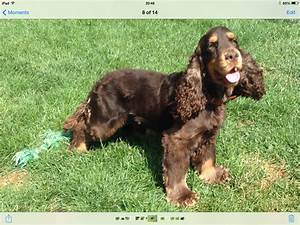
Label: dog